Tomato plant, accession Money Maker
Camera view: bottom (45 deg); turntable rotation: 180 degrees
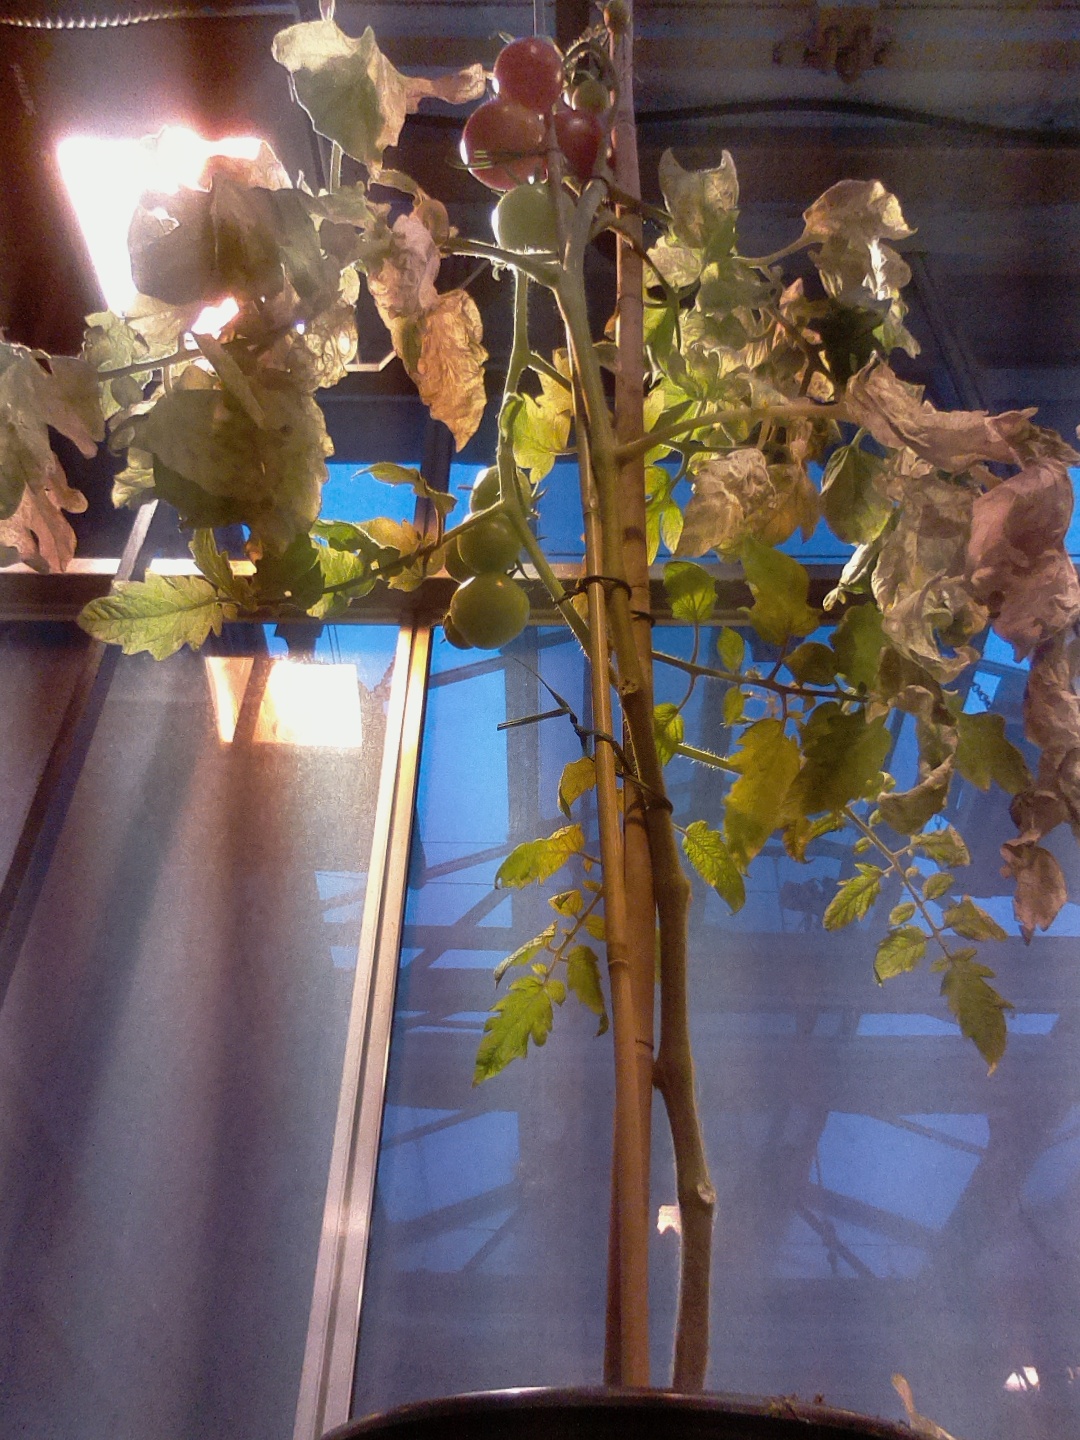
BBCH growth stage 83: 30%-40% of fruits show typical fully ripe color